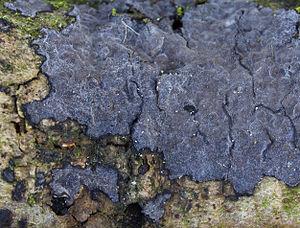
Les Peniophoraceae sont une famille de champignons basidiomycètes de l'ordre des Russulales.